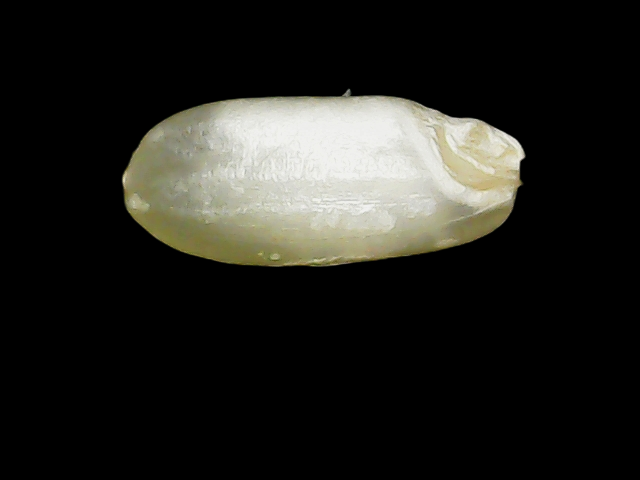
Rice variety: Binadhan8